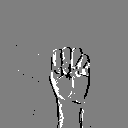
ASL letter: m